Heron Island (Queensland)

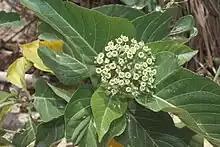
Flowers of "Pisonia grandis"

There is no evidence of Indigenous presence or activity on Heron Island; it is over from the Australian mainland.